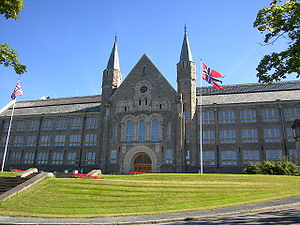
Norge / Demografi / Uddannelse
Hovedbygningen ved Norges Teknisk-Naturvidenskabelige Universitet i Trondheim.
Norge, officielt Kongeriget Norge, er en skandinavisk enhedsstat i form af et konstitutionelt monarki, der består af den vestlige del af den skandinaviske halvø samt Jan Mayen, Svalbard og Bouvetøen. Norge har et areal på 385.207 km² og et indbyggertal på over 5,3 millioner. Det er det næsttyndest befolkede land i Europa. Den længste grænse går mod øst til Sverige, mod nord til Finland og Rusland. Resten af landet afgrænses af havet: Barentshavet mod nord, Norskehavet mod vest, Nordsøen mod sydvest og Skagerrak mod syd. Landets hovedstad er Oslo. Norge gør krav på territorierne Dronning Maud Land og Peter I's Ø i og ved Antarktis, men disse krav er ikke alment anerkendt.